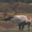
Label: deer